Congo Free State propaganda war

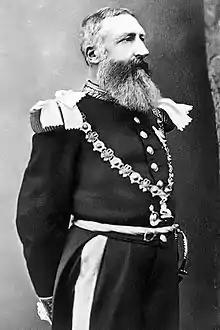
King Leopold II in the late 19th century

Leopold thought overseas colonies were of critical importance to become a great power, and worked to establish colonial possessions for Belgium. The national legislature did not authorize the colonial enterprise, and Leopold eventually acquired a colony in the Congo for himself with money loaned by the Belgian government for the purpose.